Moses Andrews House

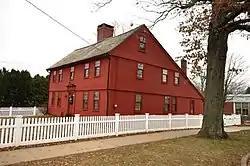

The Moses Andrews House is a historic house museum at 424 West Main Street in Meriden, Connecticut. Built about 1760, it is one of a small number of surviving 18th-century houses in the city. It has been operated by the local historical society as a museum property since about 1940. It was listed on the National Register of Historic Places in 1978.